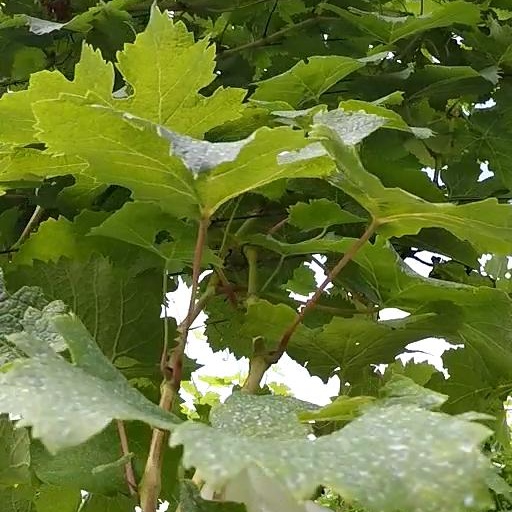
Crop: grape